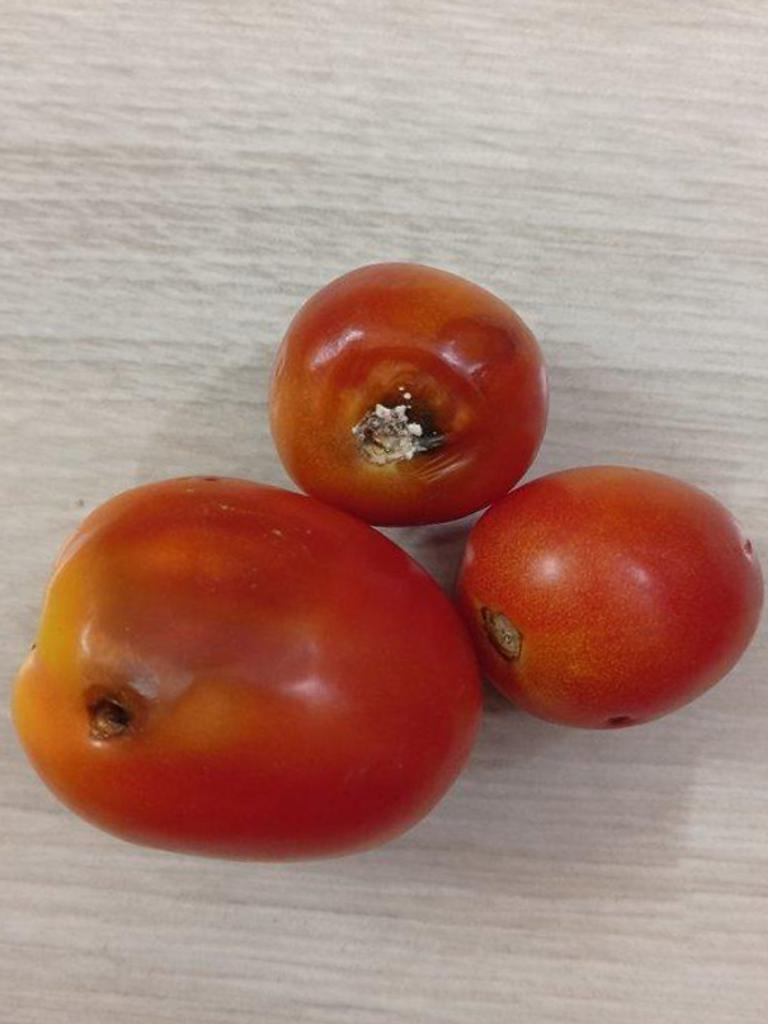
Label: Rotten